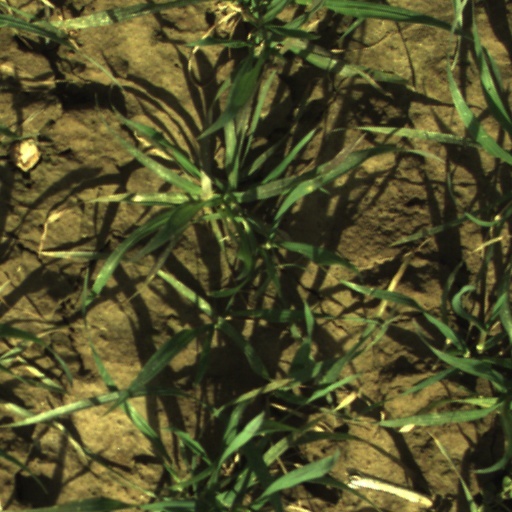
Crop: wheat